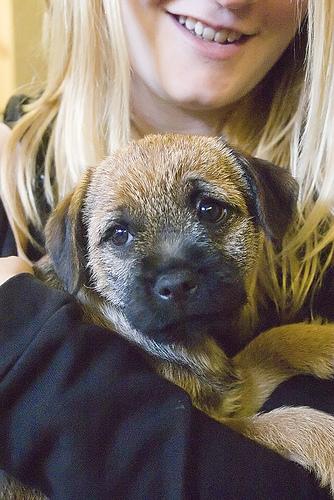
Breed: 206-n000007-Border_terrier